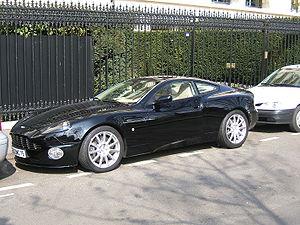
Aston Martin Vanquish S noire.